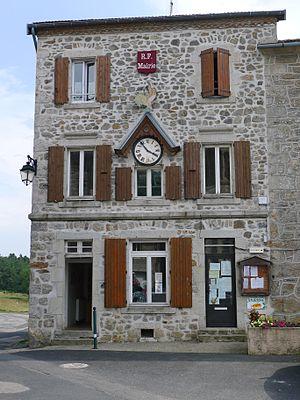
Mairie de Saint-André-en-Vivarais - Ardèche - France
Saint-André-en-Vivarais ou Saint-André-des-Effangeas est une commune française, du Vivarais, située dans le département français de l'Ardèche en région française Auvergne-Rhône-Alpes.